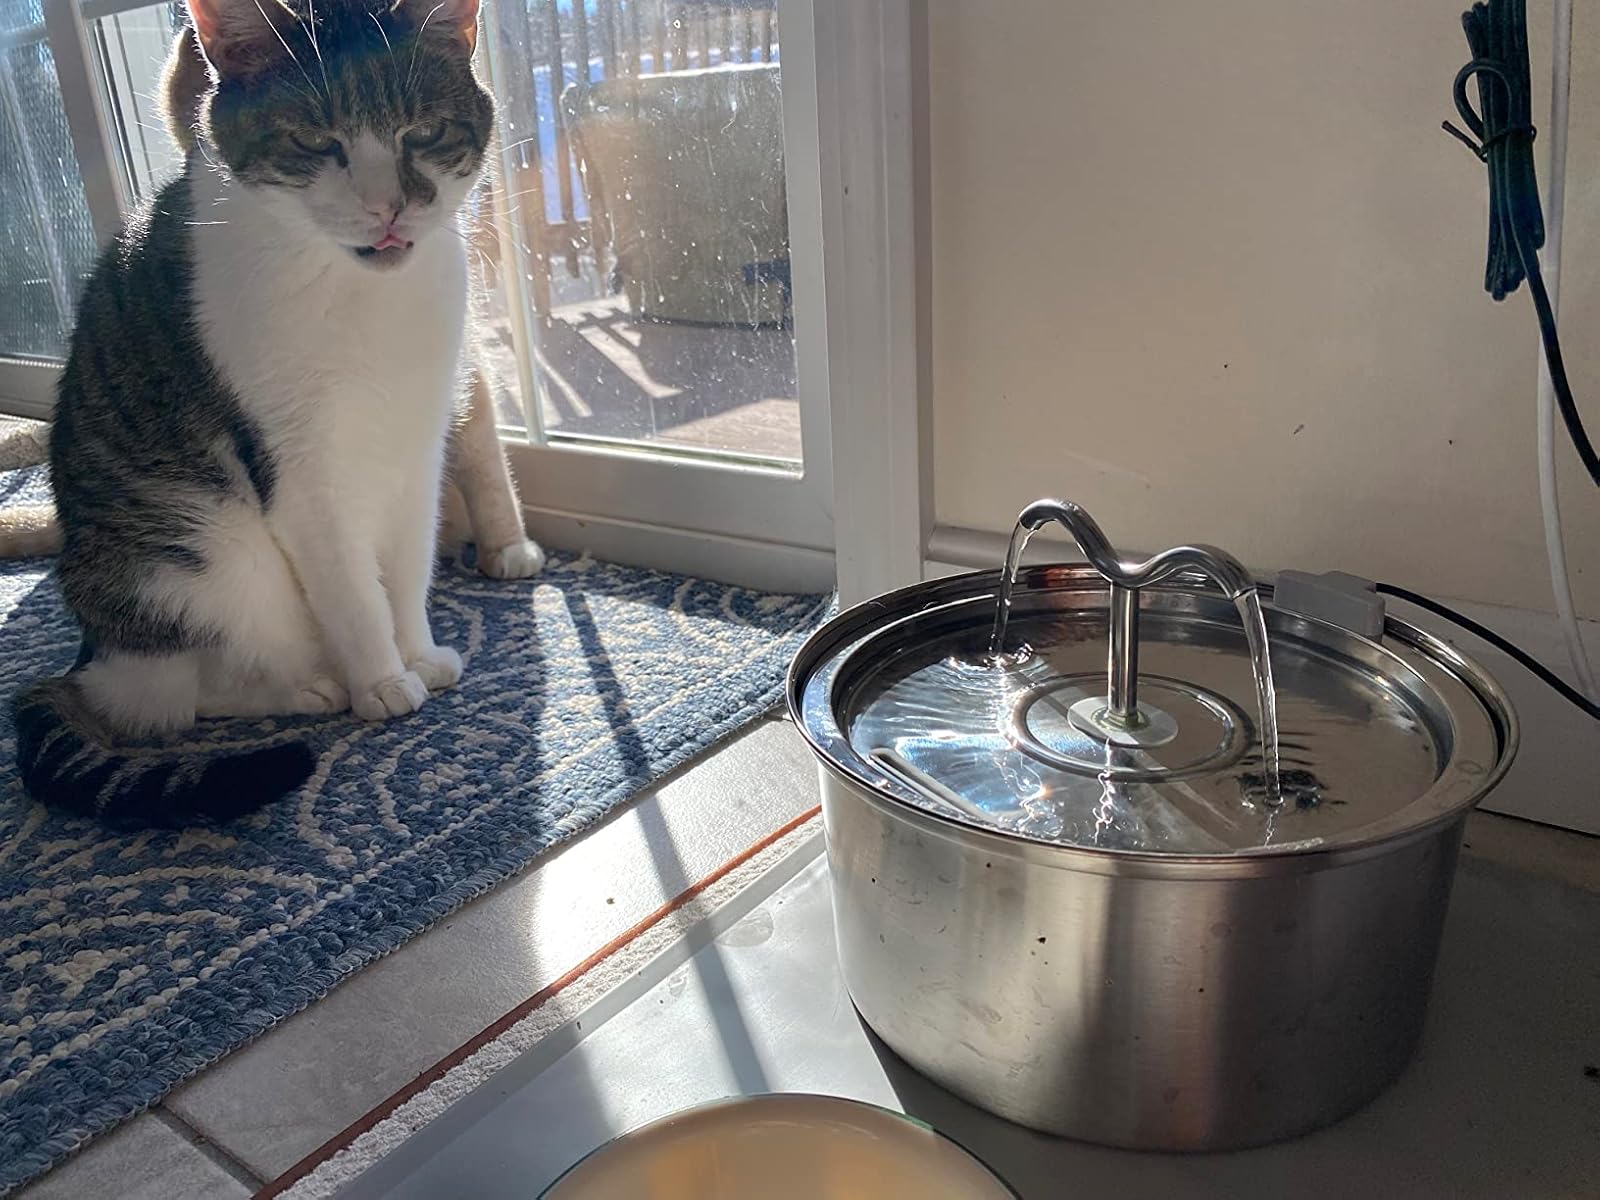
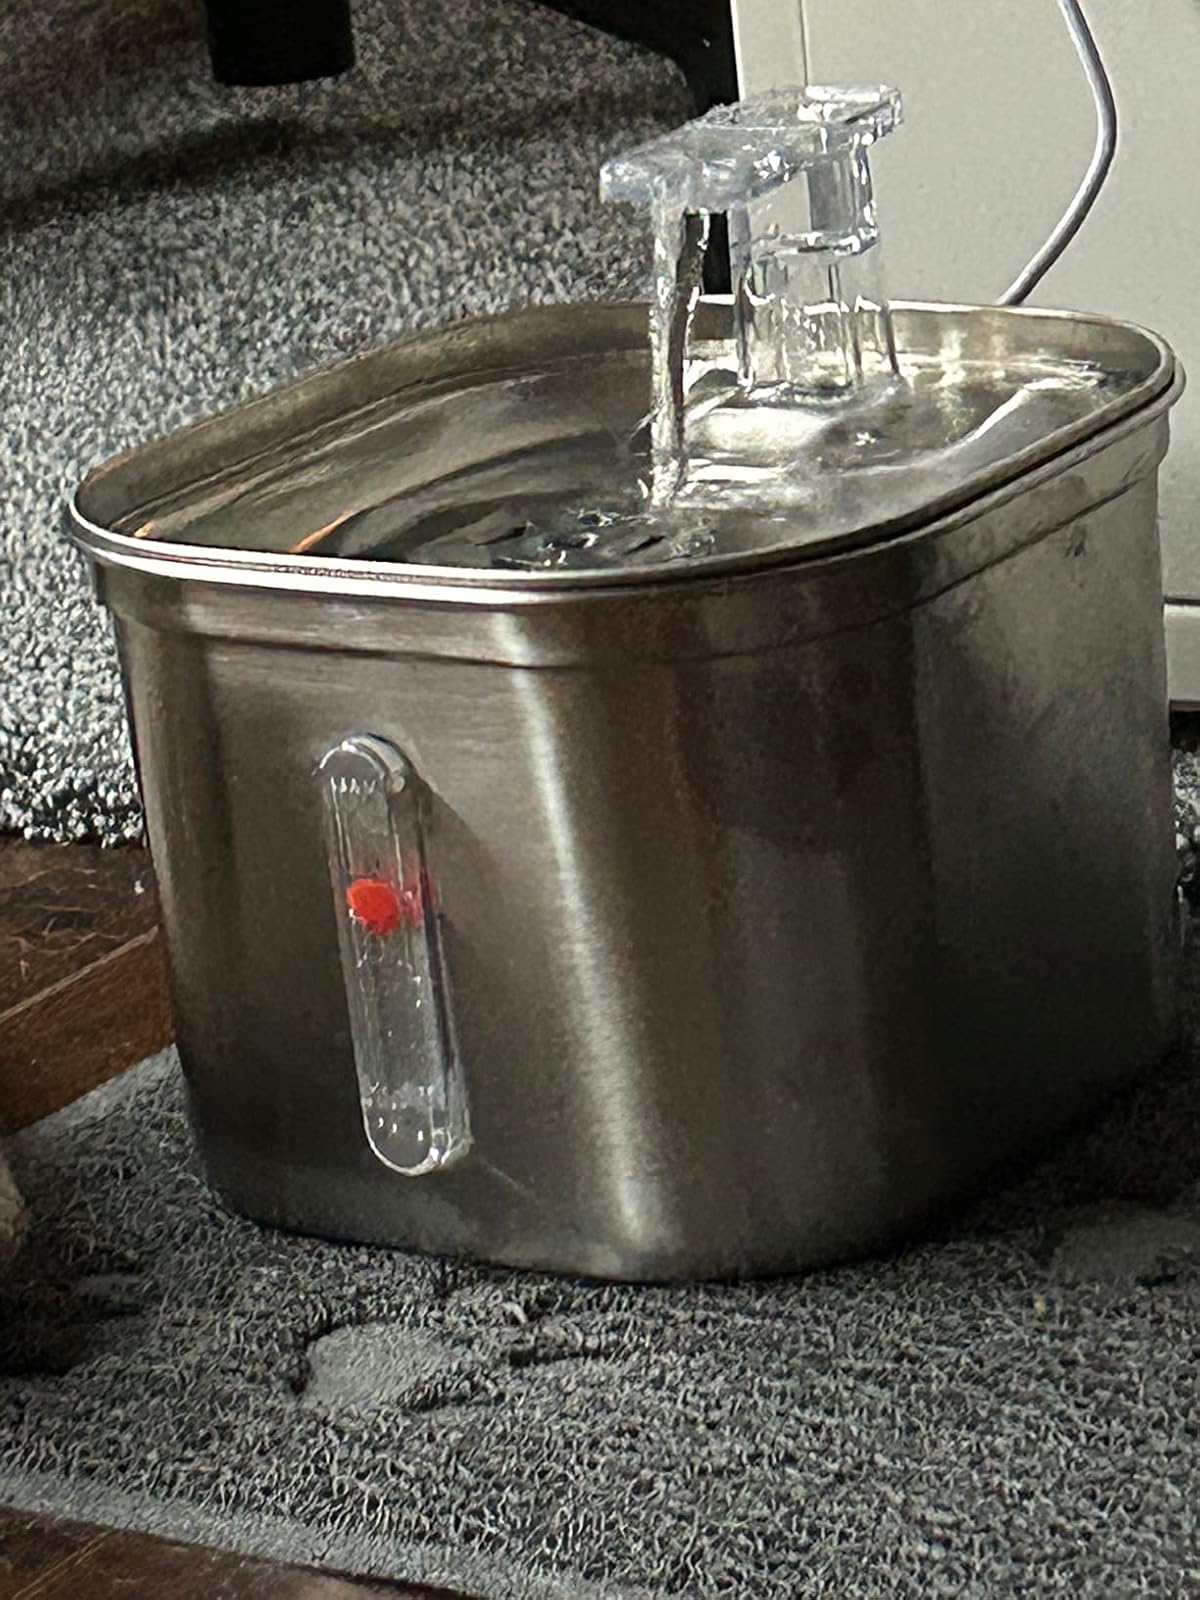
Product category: items_bowl
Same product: no